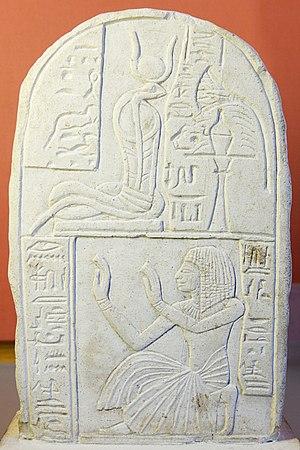
Nakhtimen, dessinateur de Deir el-Medina, en prière devant la déesse-serpent Meretseger. Calcaire, Nouvel Empire.
Deir el-Médineh est le nom arabe d'un village de l'Égypte antique où résidait la confrérie des artisans chargés de construire les tombeaux et les temples funéraires des pharaons et de leurs proches durant le Nouvel Empire. Le village se situe sur le chemin qui mène du Ramesséum à la vallée des Reines.
Les dieux et déesses de l’Égypte antique représentent une foule considérable de plus d'un millier de puissances surnaturelles ; divinités cosmogoniques, divinités provinciales, divinités locales, divinités funéraires, personnification de phénomènes naturels ou de concepts abstraits, ancêtres déifiés, démons, génies, divinités étrangères importées, etc. Le terme égyptien pour dieu est netjer et son plus ancien hiéroglyphe représente vraisemblablement un mat enveloppé de bandelettes de tissu. Pour désigner le concept de la divinité, les glyphes alternatifs sont le faucon sur un perchoir et un personnage accroupi. D'autres termes existent pour désigner une divinité, tel baou ou sekhem mais leur diffusion a été de moindre importance.